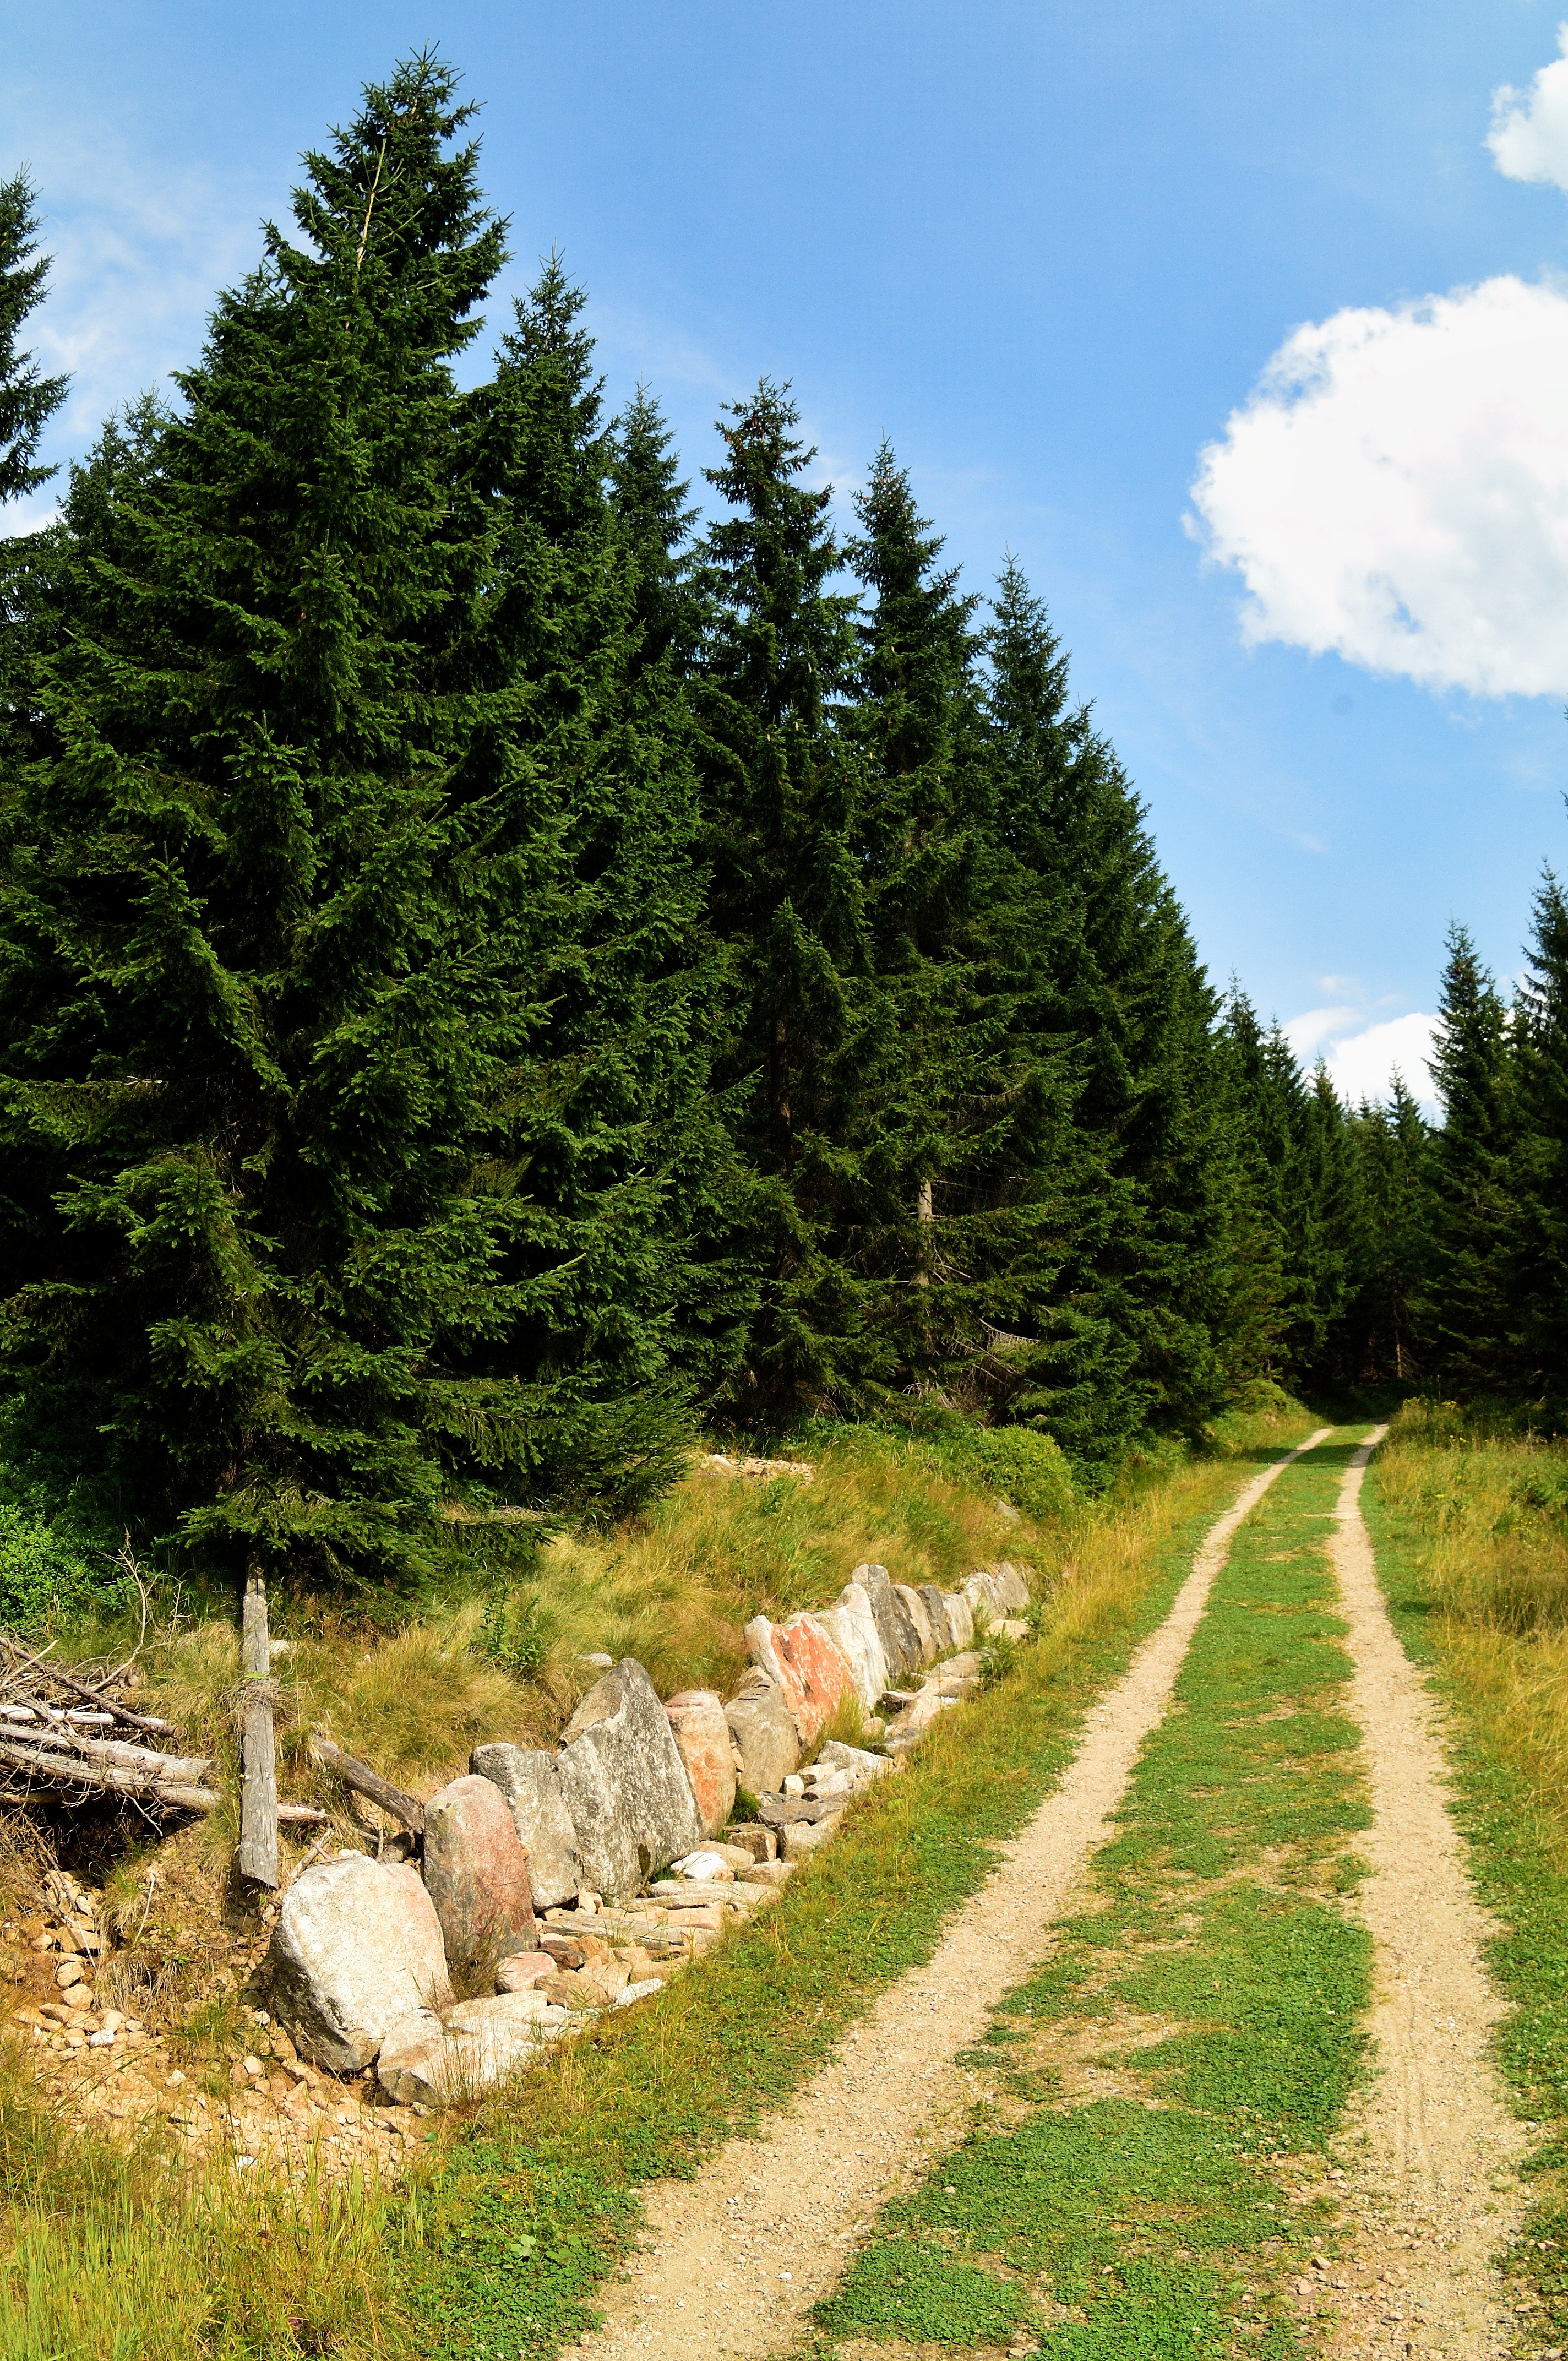
landscape, tree, nature, grass, mountain, plant, field, meadow, flower, valley, mountain range, pasture, tourism, spruce, mountains, shrub, woodland, czech republic, ecosystem, rural area, the giant mountains, biome, woody plant, mountainous landforms, temperate coniferous forest